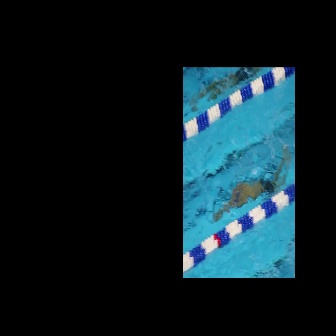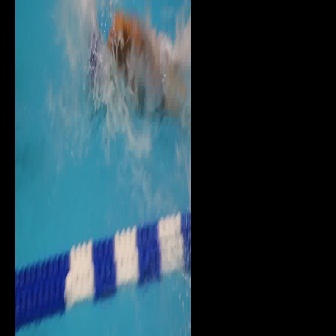
  Please identify the target specified by the bounding box [212,143,291,222] in the first image and locate it in the second image. Return the coordinates in [x_min,y_min,x_max,y_max] format.
Answer: [69,7,191,128]